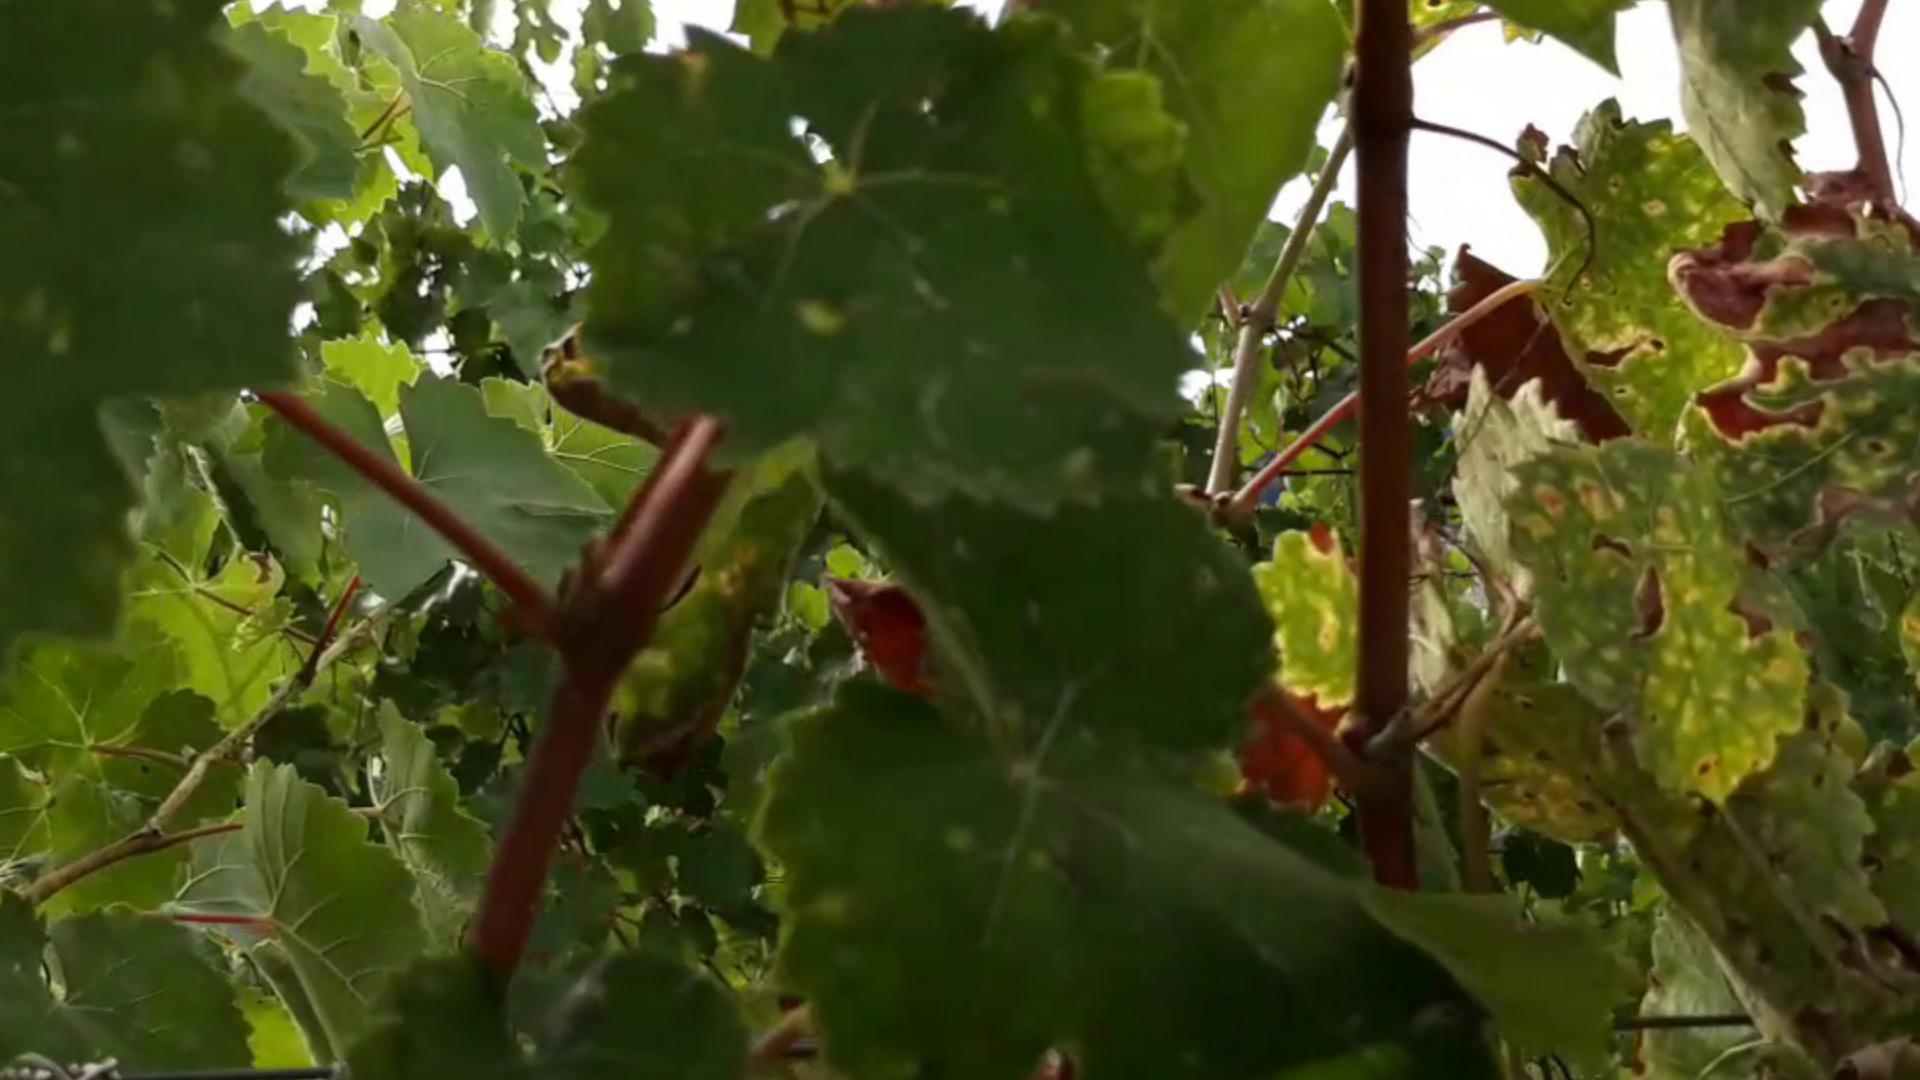
Label: esca